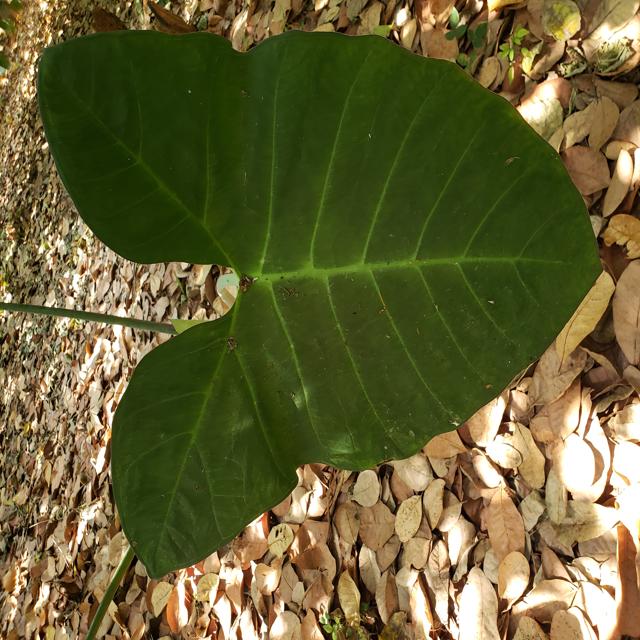
Label: Healthy